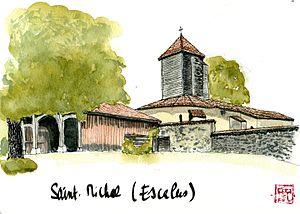
Aquarelle de l'église Saint-Michel, sur la commune de Saint-Michel-Escalus dans le département français des Landes.
Saint-Michel-Escalus est une commune du Sud-Ouest de la France, située dans le département des Landes.